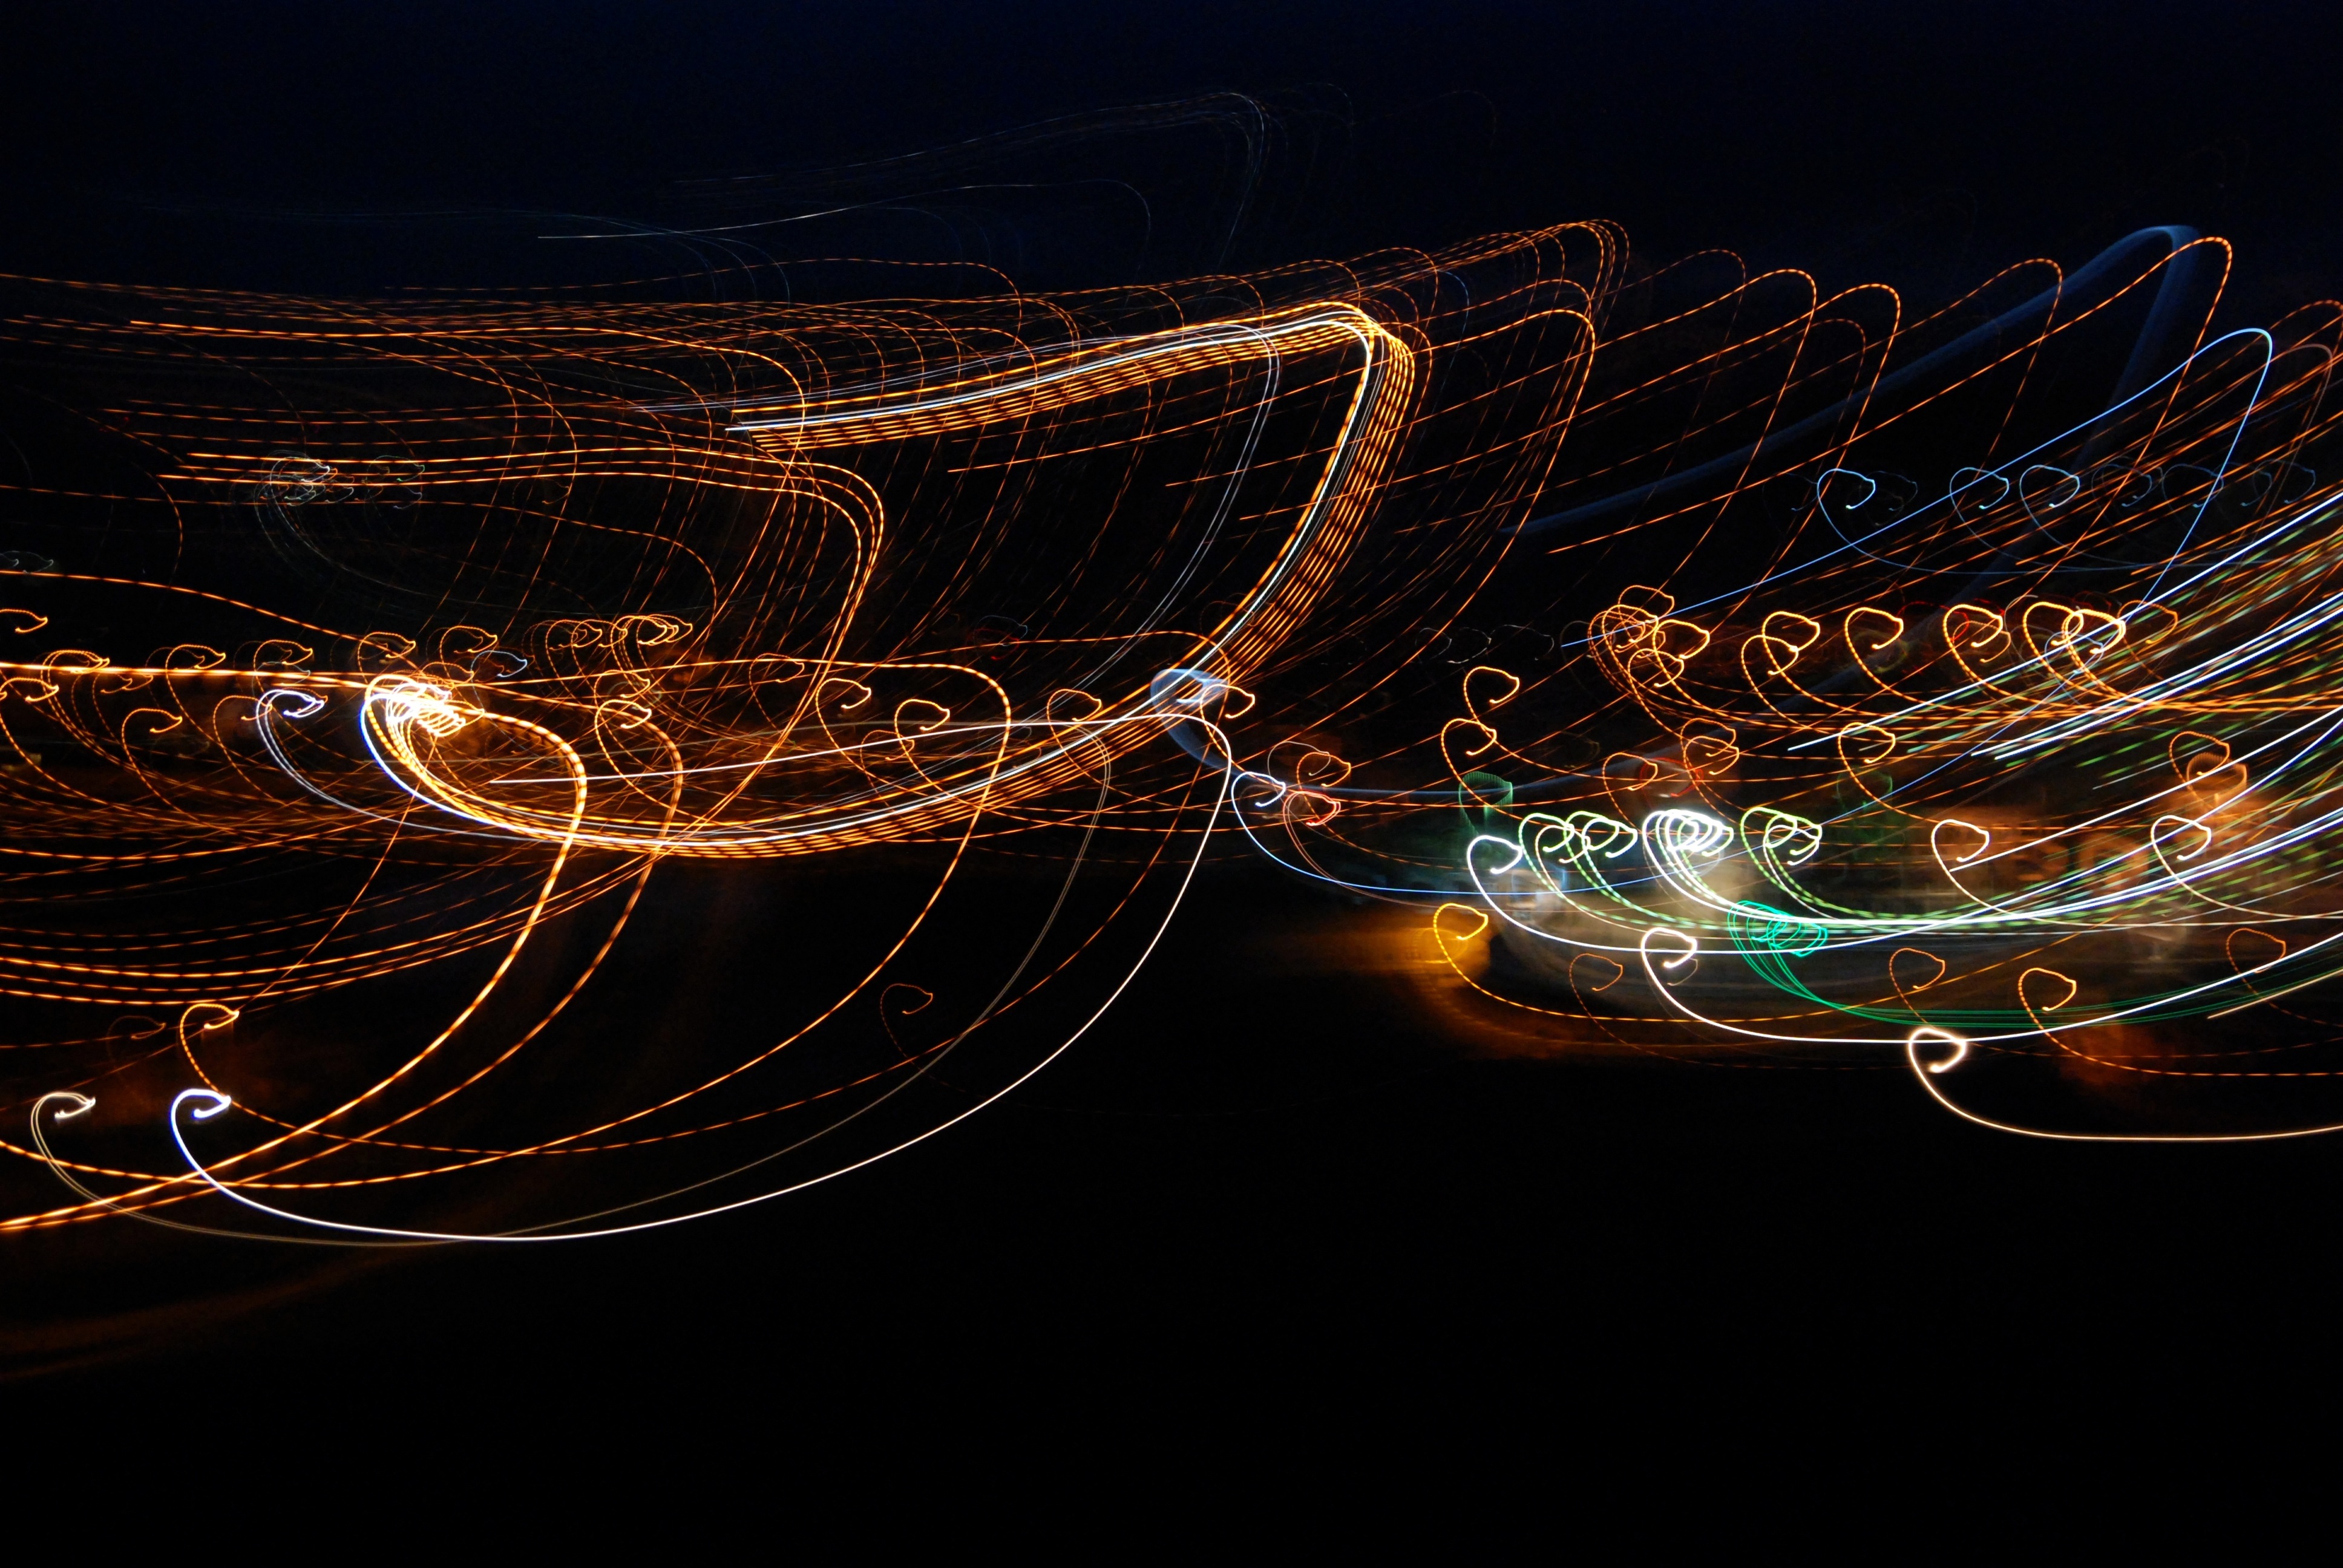
wing, light, night, wave, city, dark, line, darkness, lighting, long exposure, circle, art, design, curves, screenshot, macro photography, the movement of the, computer wallpaper, fractal art